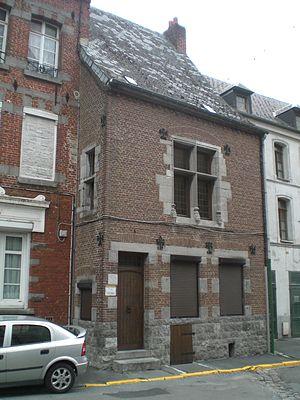
maison ancienne d'avesnes sur help nord france
Avesnes-sur-Helpe est une commune française située dans le département du Nord, en région Hauts-de-France.